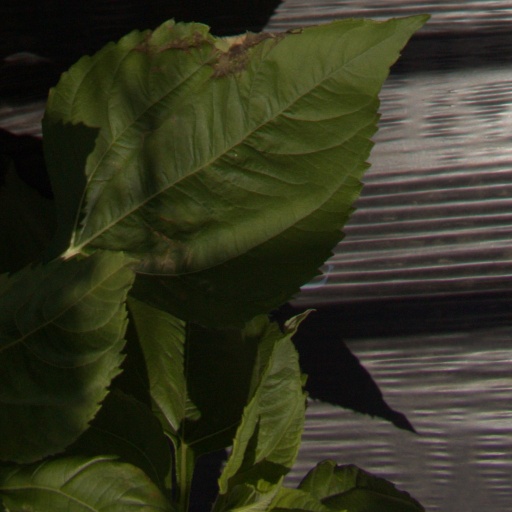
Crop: Jerusalem artichoke